Gandhi Medical College, Bhopal

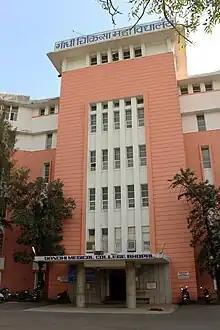
GMC Bhopal

After one year the foundation of an independent building was laid by Union Minister of Home Shri Govind Ballabh Pant on 15 September 1956. It took seven years to complete the construction. This finished building, housed in the historic Fort of Fatehgarh, was inaugurated by the first Prime Minister of India Pt. Jawaharlal Nehru, on 13 March 1963. Also in attendance were Begum Sajida Sultan of Bhopal, Governor Shri H.V. Pataskar, Chief Minister Shri B.R. Mandloi, Health Minister Mr. M.P. Dubey and Principal Dr. R.P. Singh.